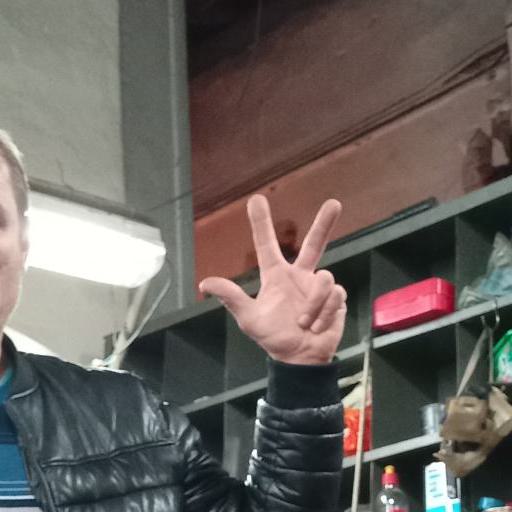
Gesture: three2